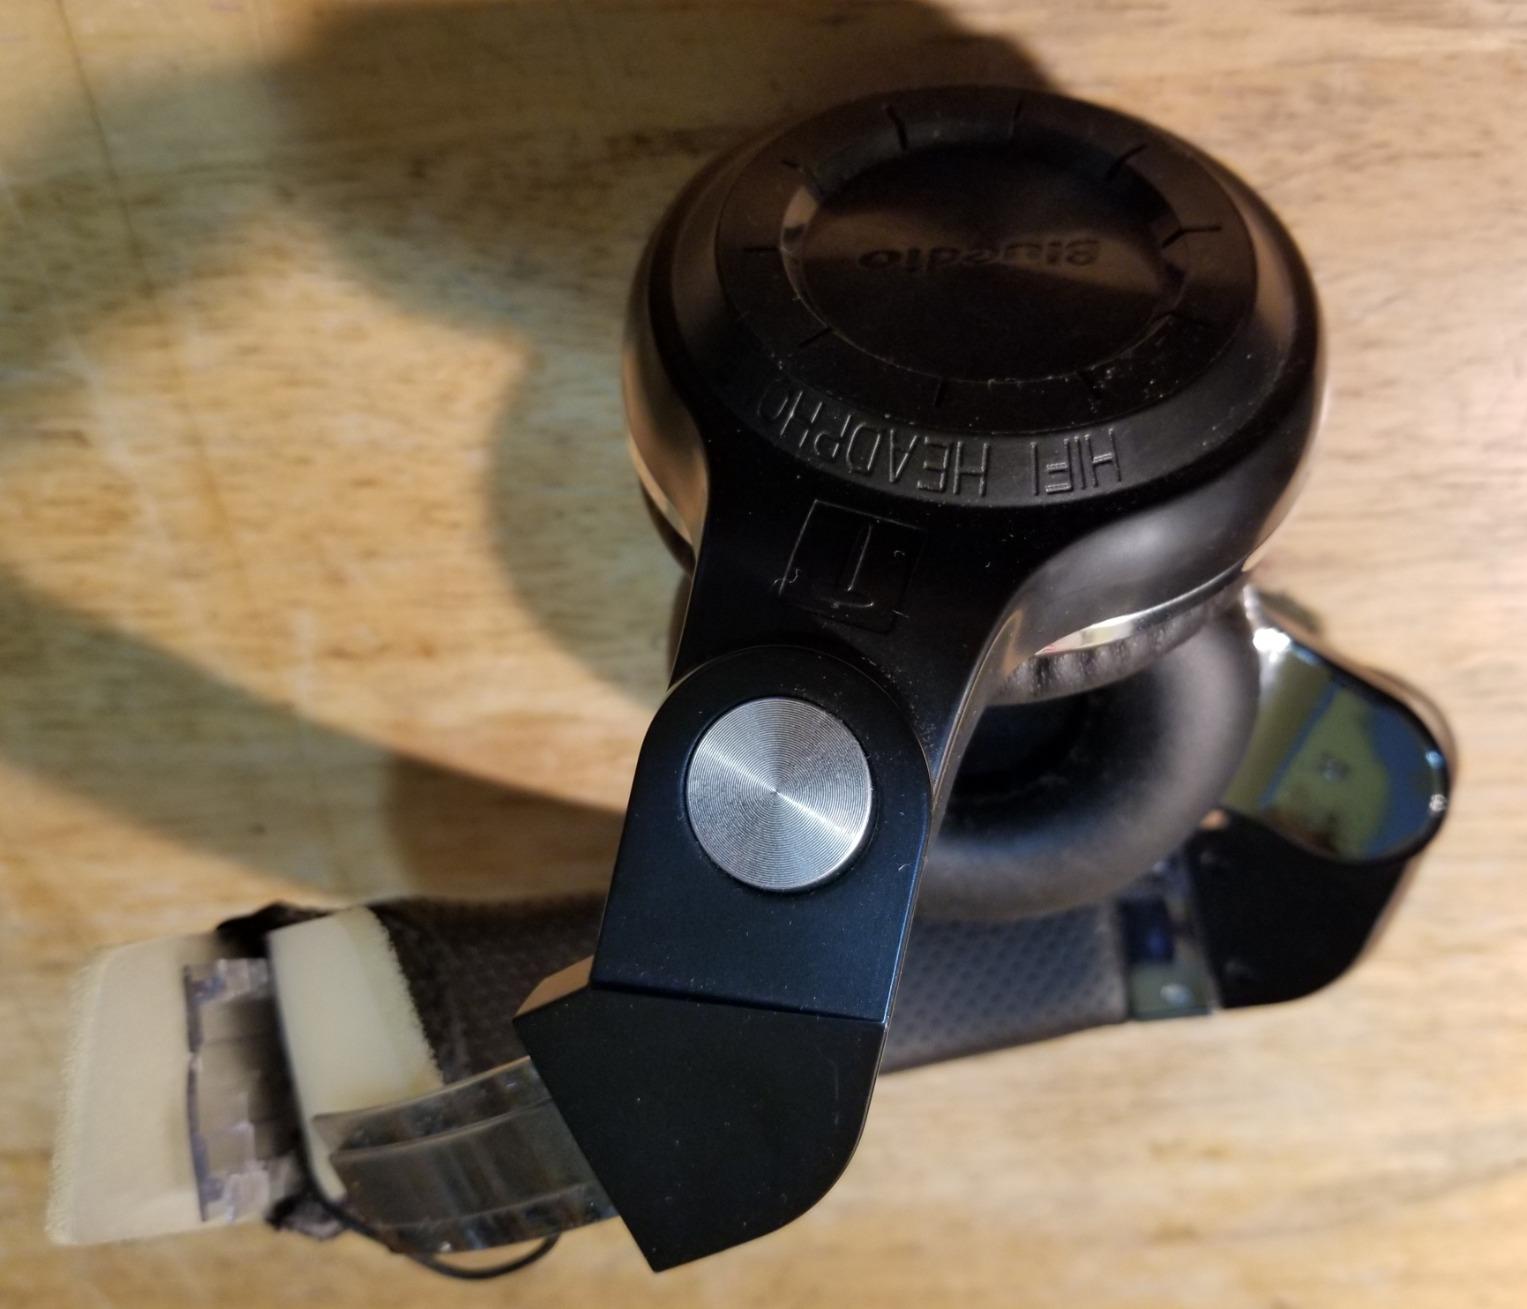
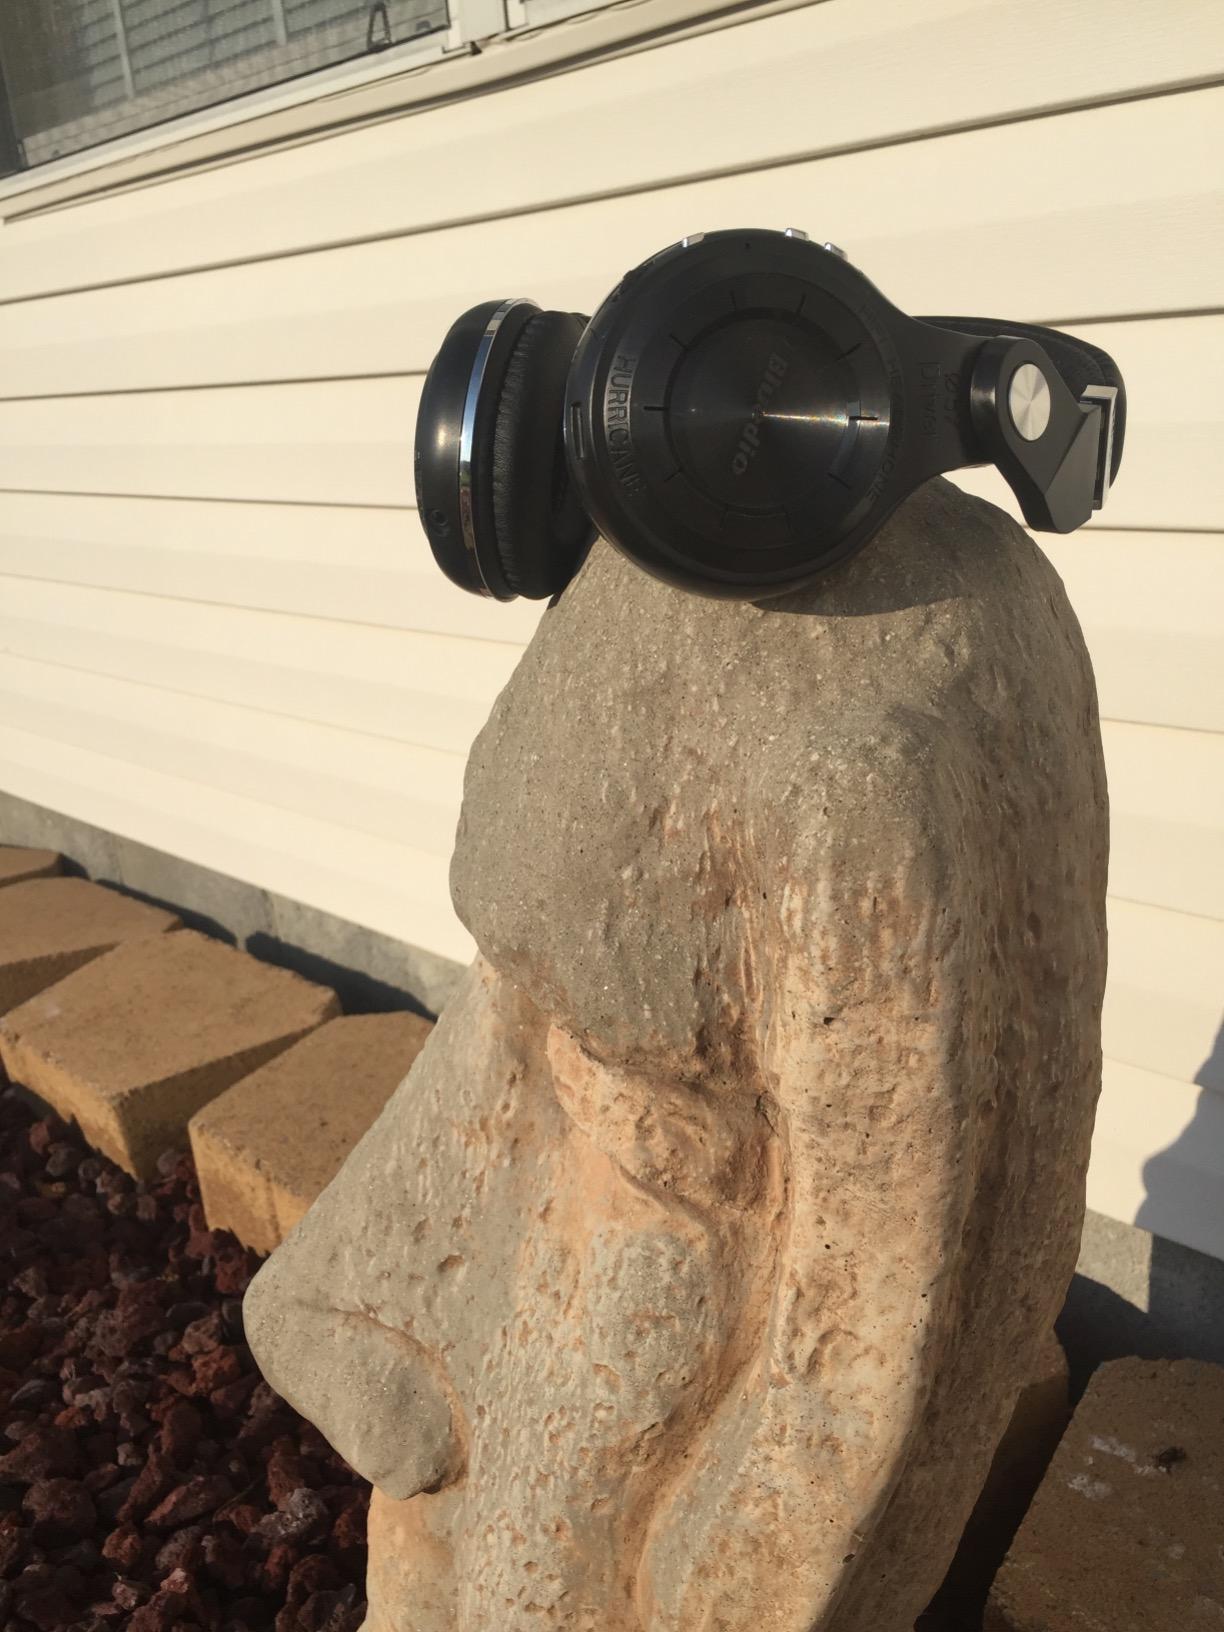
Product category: headphones
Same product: yes